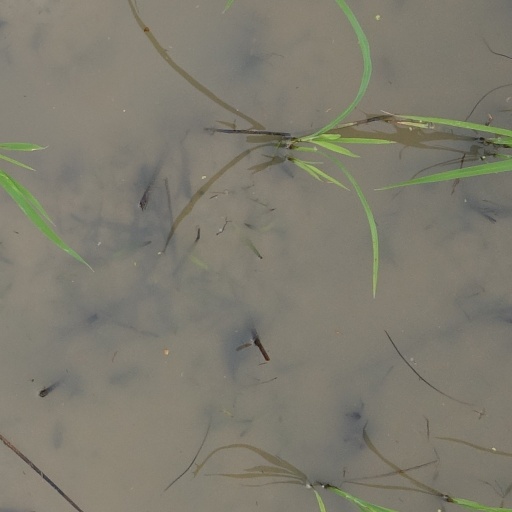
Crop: rice